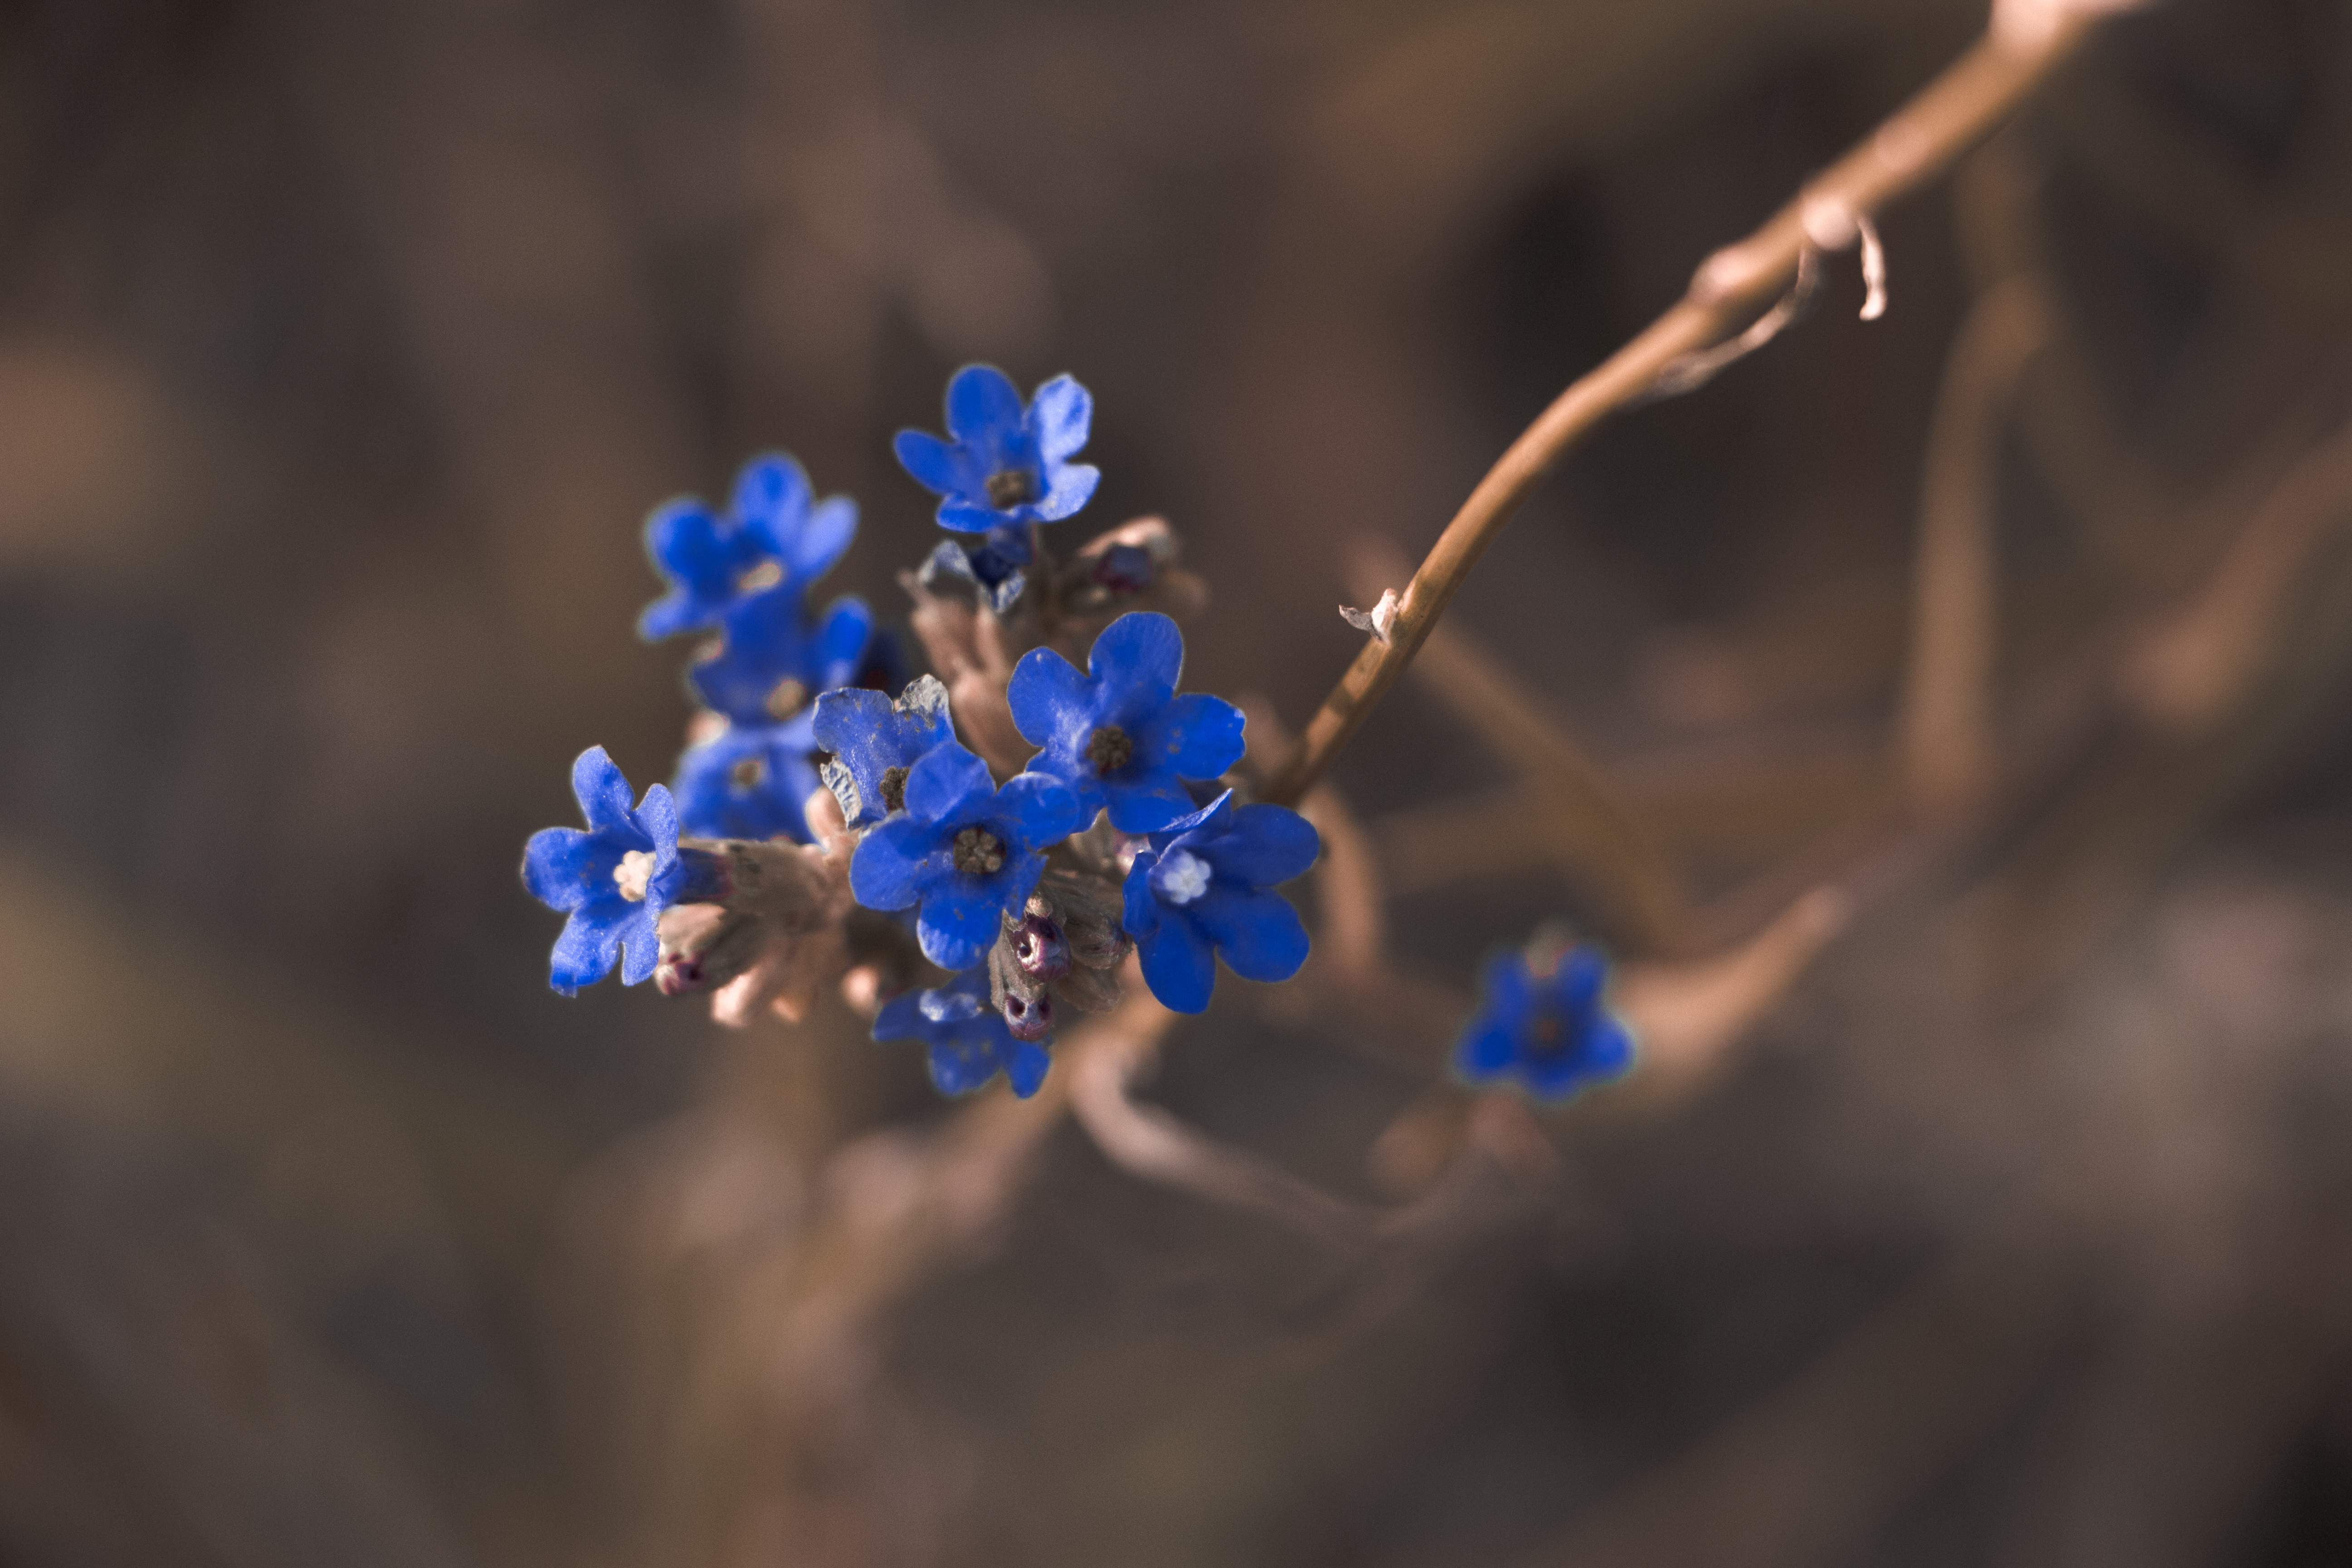
nature, branch, blossom, light, blur, plant, photography, stem, leaf, flower, petal, bloom, frost, summer, colourful, color, macro, botany, blooming, blue, colorful, garden, flora, wildflower, flowers, close up, outdoors, focus, daylight, petals, beautiful, macro photography, blue flowers, flowering plant, land plant